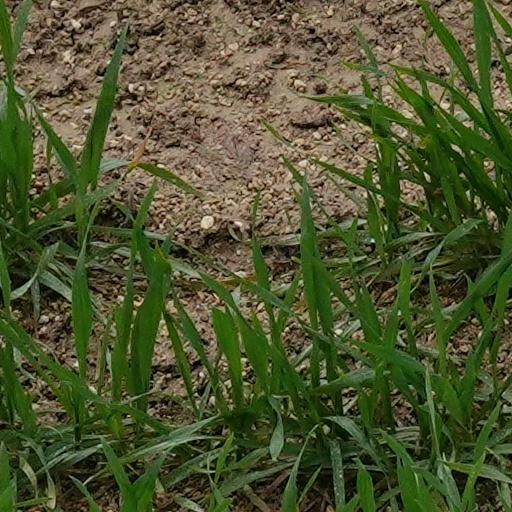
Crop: wheat